Edwin Liu

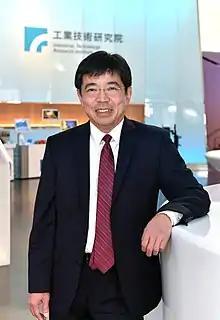

Edwin Liu is a Taiwanese businessman who is the current president of Industrial Technology Research Institute (ITRI). He was previously the senior vice president of Smart Grid & Grid Management at Nexant, Inc. He also held various technical and management positions at Quanta Technology, Bechtel, PG&E, Siemens, and Control Data Corporation (CDC). Edwin Liu is an IEEE Fellow and once served as chairman of its Computer and Analytical Methods Subcommittee.